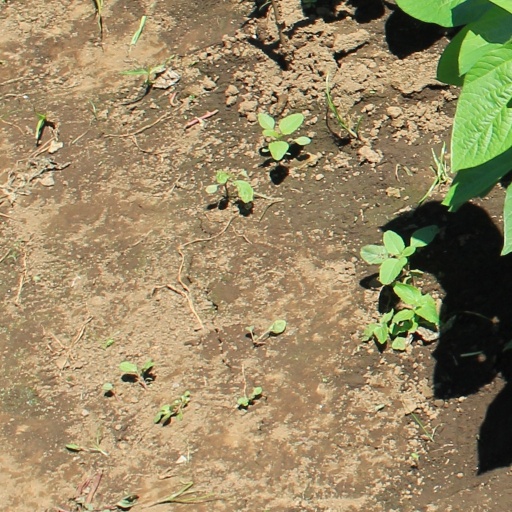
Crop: soybean